Julia Child

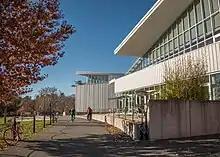
The Julia McWilliams Child '34 Campus Center at Smith College

Smith College used the proceeds from the sale of Child's house in Cambridge to partially fund an architecturally dramatic campus center that opened in 2003. On November 17, 2022, it honored her by naming it the Julia McWilliams Child '34 Campus Center.